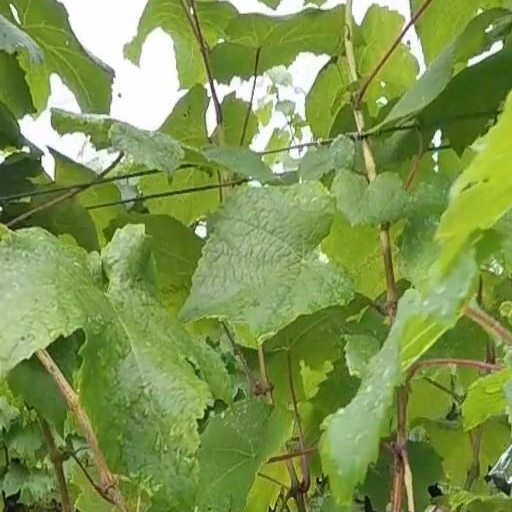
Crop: grape